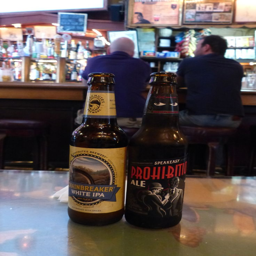
local beer in a bar next .